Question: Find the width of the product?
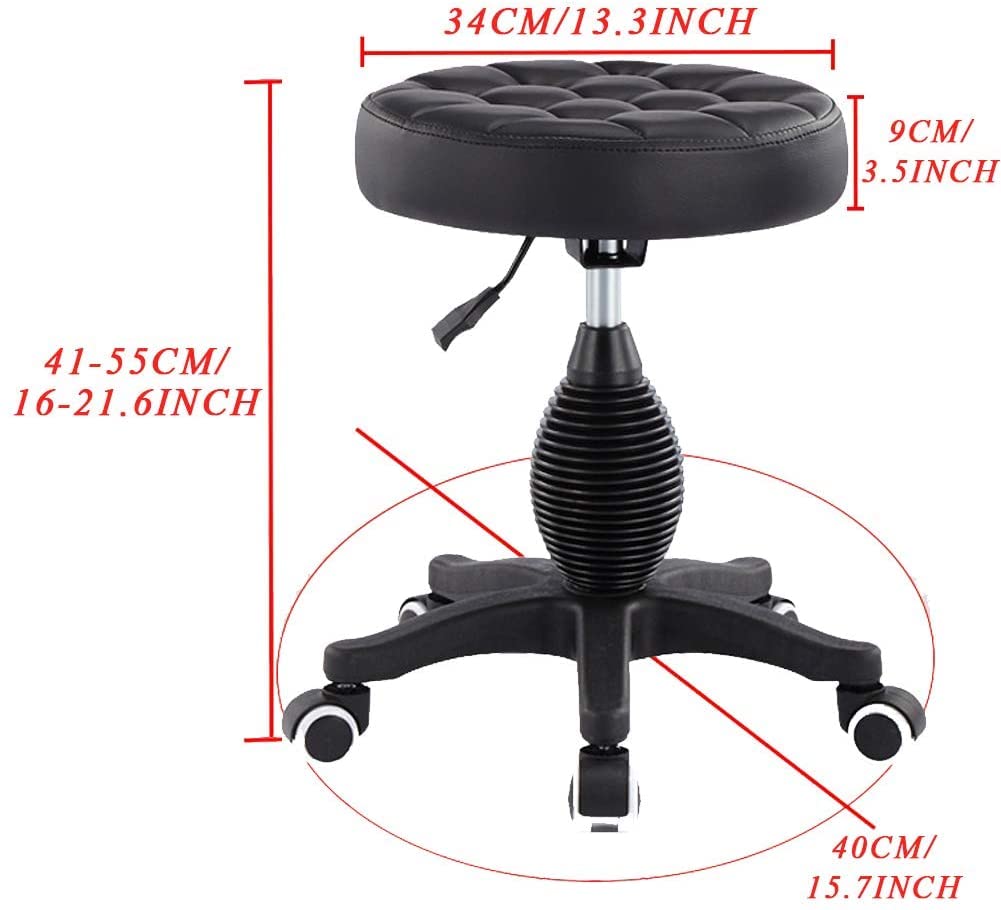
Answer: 40.0 centimetre